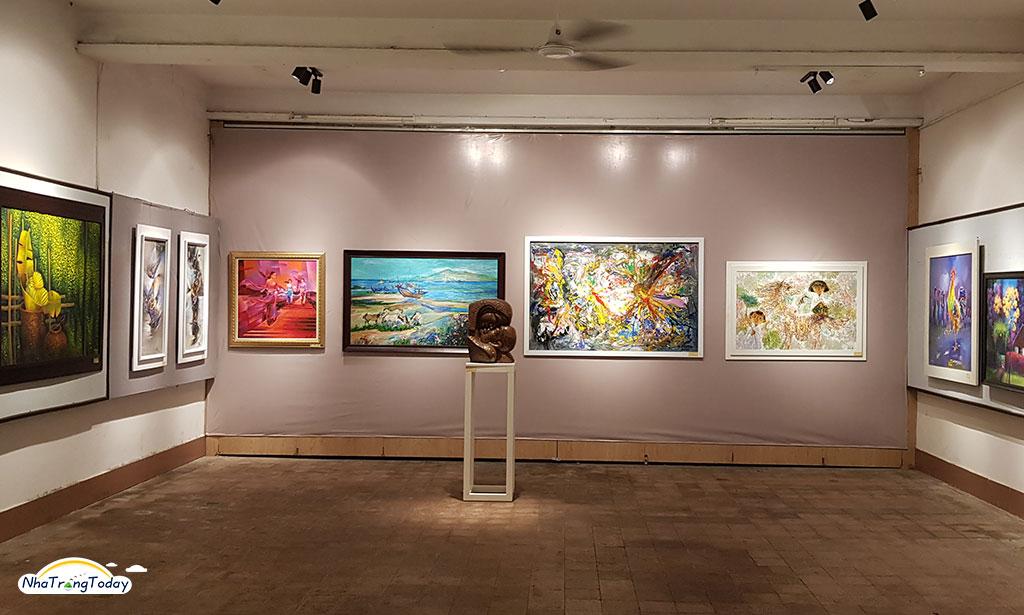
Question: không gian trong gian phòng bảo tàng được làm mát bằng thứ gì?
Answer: bằng một cái quạt trần